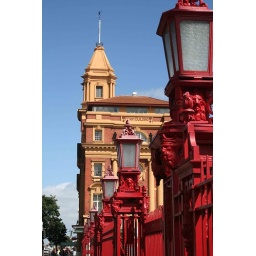
Beautiful and colorful building on the harbor. Click on the image to view in the lightbox.